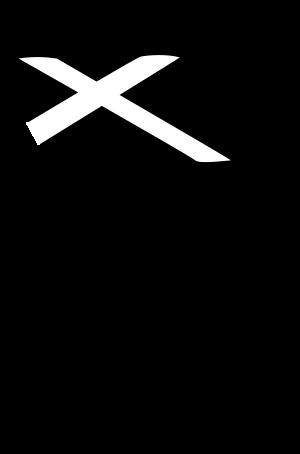
L'Église chrétienne fait partie des principales églises protestantes en Amérique du Nord. Fondée au début du XIXᵉ siècle, elle est d'obédience calviniste. On l'appelle également l'Église chrétienne, les Disciples du Christ ou plus simplement les Disciples.